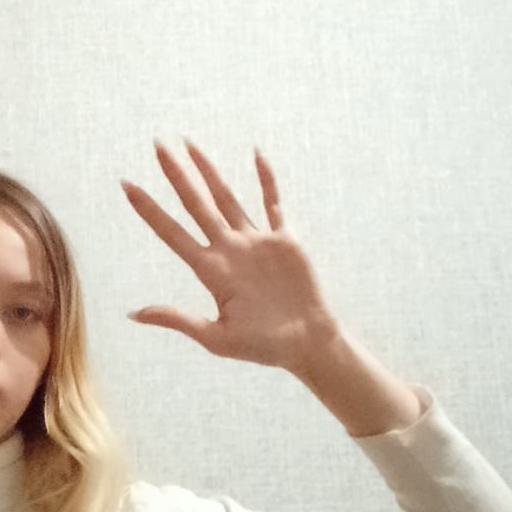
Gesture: palm